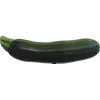
Label: dark_zucchini